Nimrud

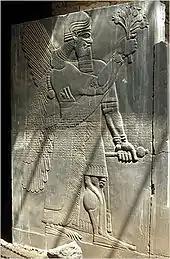
A stele "in situ" at Nimrud

Initial excavations at Nimrud were conducted by Austen Henry Layard, working from 1845 to 1847 and from 1849 until 1851. Following Layard's departure, the work was handed over to Hormuzd Rassam in 1853-54 and then William Loftus in 1854–55.